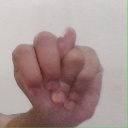
अक्षर: न